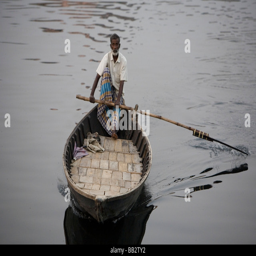
field of study portrait of a man rowing his boat in the harbor